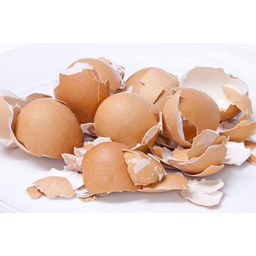
Label: trash